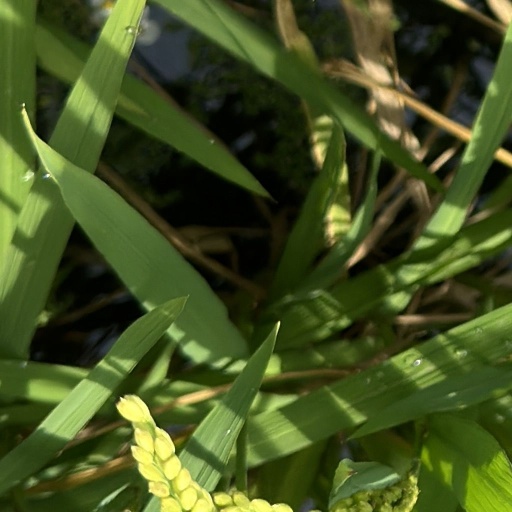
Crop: rice